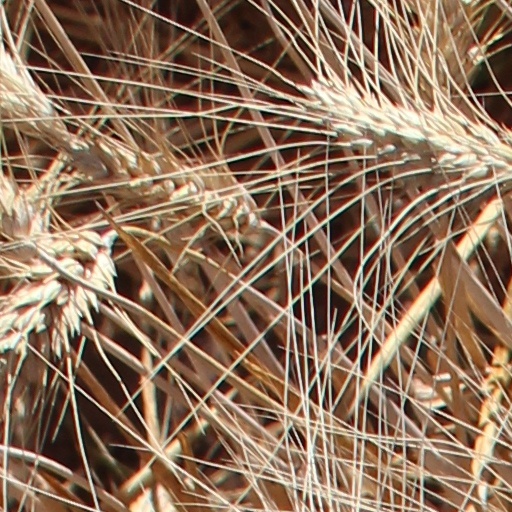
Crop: wheat